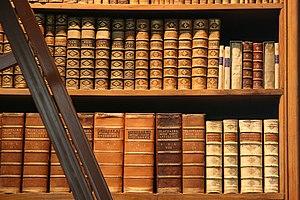
Livres anciens sur une étagère du Prunksaal (Salle d'honneur) de la Bibliothèque Nationale d'Autriche, à Vienne.
La reliure à la française ou reliure traditionnelle occidentale est une reliure passée en carton autour d'un corps d'ouvrage formé de cahiers cousus de manière traditionnelle.